Etta Gray

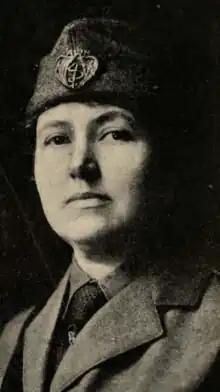
Etta Gray, from a 1925 publication

Etta Glass Gray (November 26, 1880 – October 24, 1970) was an American physician, surgeon, and clubwoman from Los Angeles. She was head of the American Women's Hospitals Service work in Serbia after World War I. She was president of the American Medical Women's Association from 1919 to 1920.